Salinas Pueblo Missions National Monument

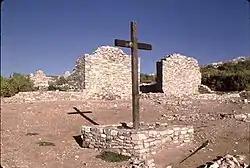
Gran Quivira ruins

The Salinas Pueblo Missions National Monument is a complex of three Spanish missions located in the U.S. state of New Mexico, near Mountainair. The main park visitor center is in Mountainair. Construction of the missions began in 1622 and was completed in 1635.